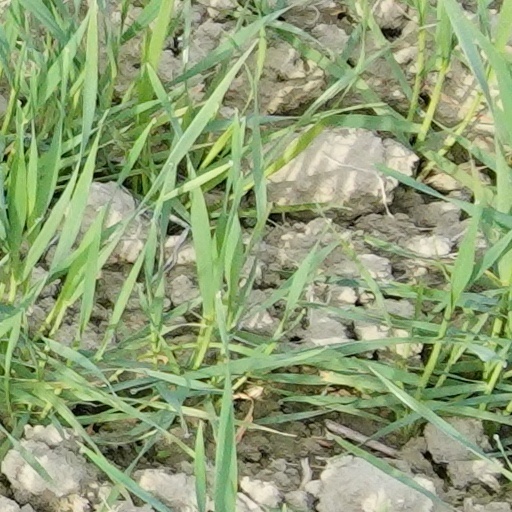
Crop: wheat